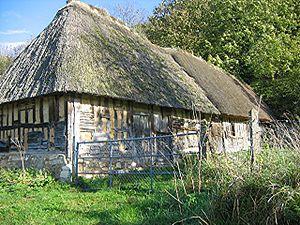
Le Marais-Vernier est une région naturelle du département de l'Eure en région Normandie. Issue d'un ancien méandre de la Seine, cette région constitue une dépression semi-circulaire de 4 500 hectares qui regroupe prairies humides, marais, roselières, canaux, mares, étangs, tourbières, courtils et bocages. Cette mosaïque de paysages dans un seul et unique ensemble représente une entité écologique
Le département de l'Eure fait partie du Bassin parisien et consiste essentiellement en plateaux entaillés ou séparés par les vallées de la Seine et de plusieurs de ses affluents.